Victims of Communism Memorial Foundation

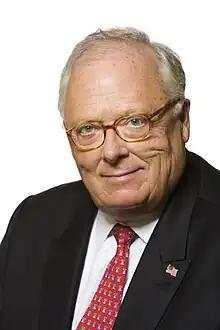
Chairman emeritus Edwin Feulner

VOC's chairman is Elizabeth Edwards Spalding. Its chairman emeritus and co-founder is scholar Edwin Feulner. Its previous chairman emeritus is Lee Edwards, a founding member of the conservative youth activism organization Young Americans for Freedom and distinguished fellow at The Heritage Foundation. Lev Dobriansky, economics professor and chairman of the anti-communist National Captive Nations Committee, previously served as chairman emeritus. Its vice chairman is Randal Teague.